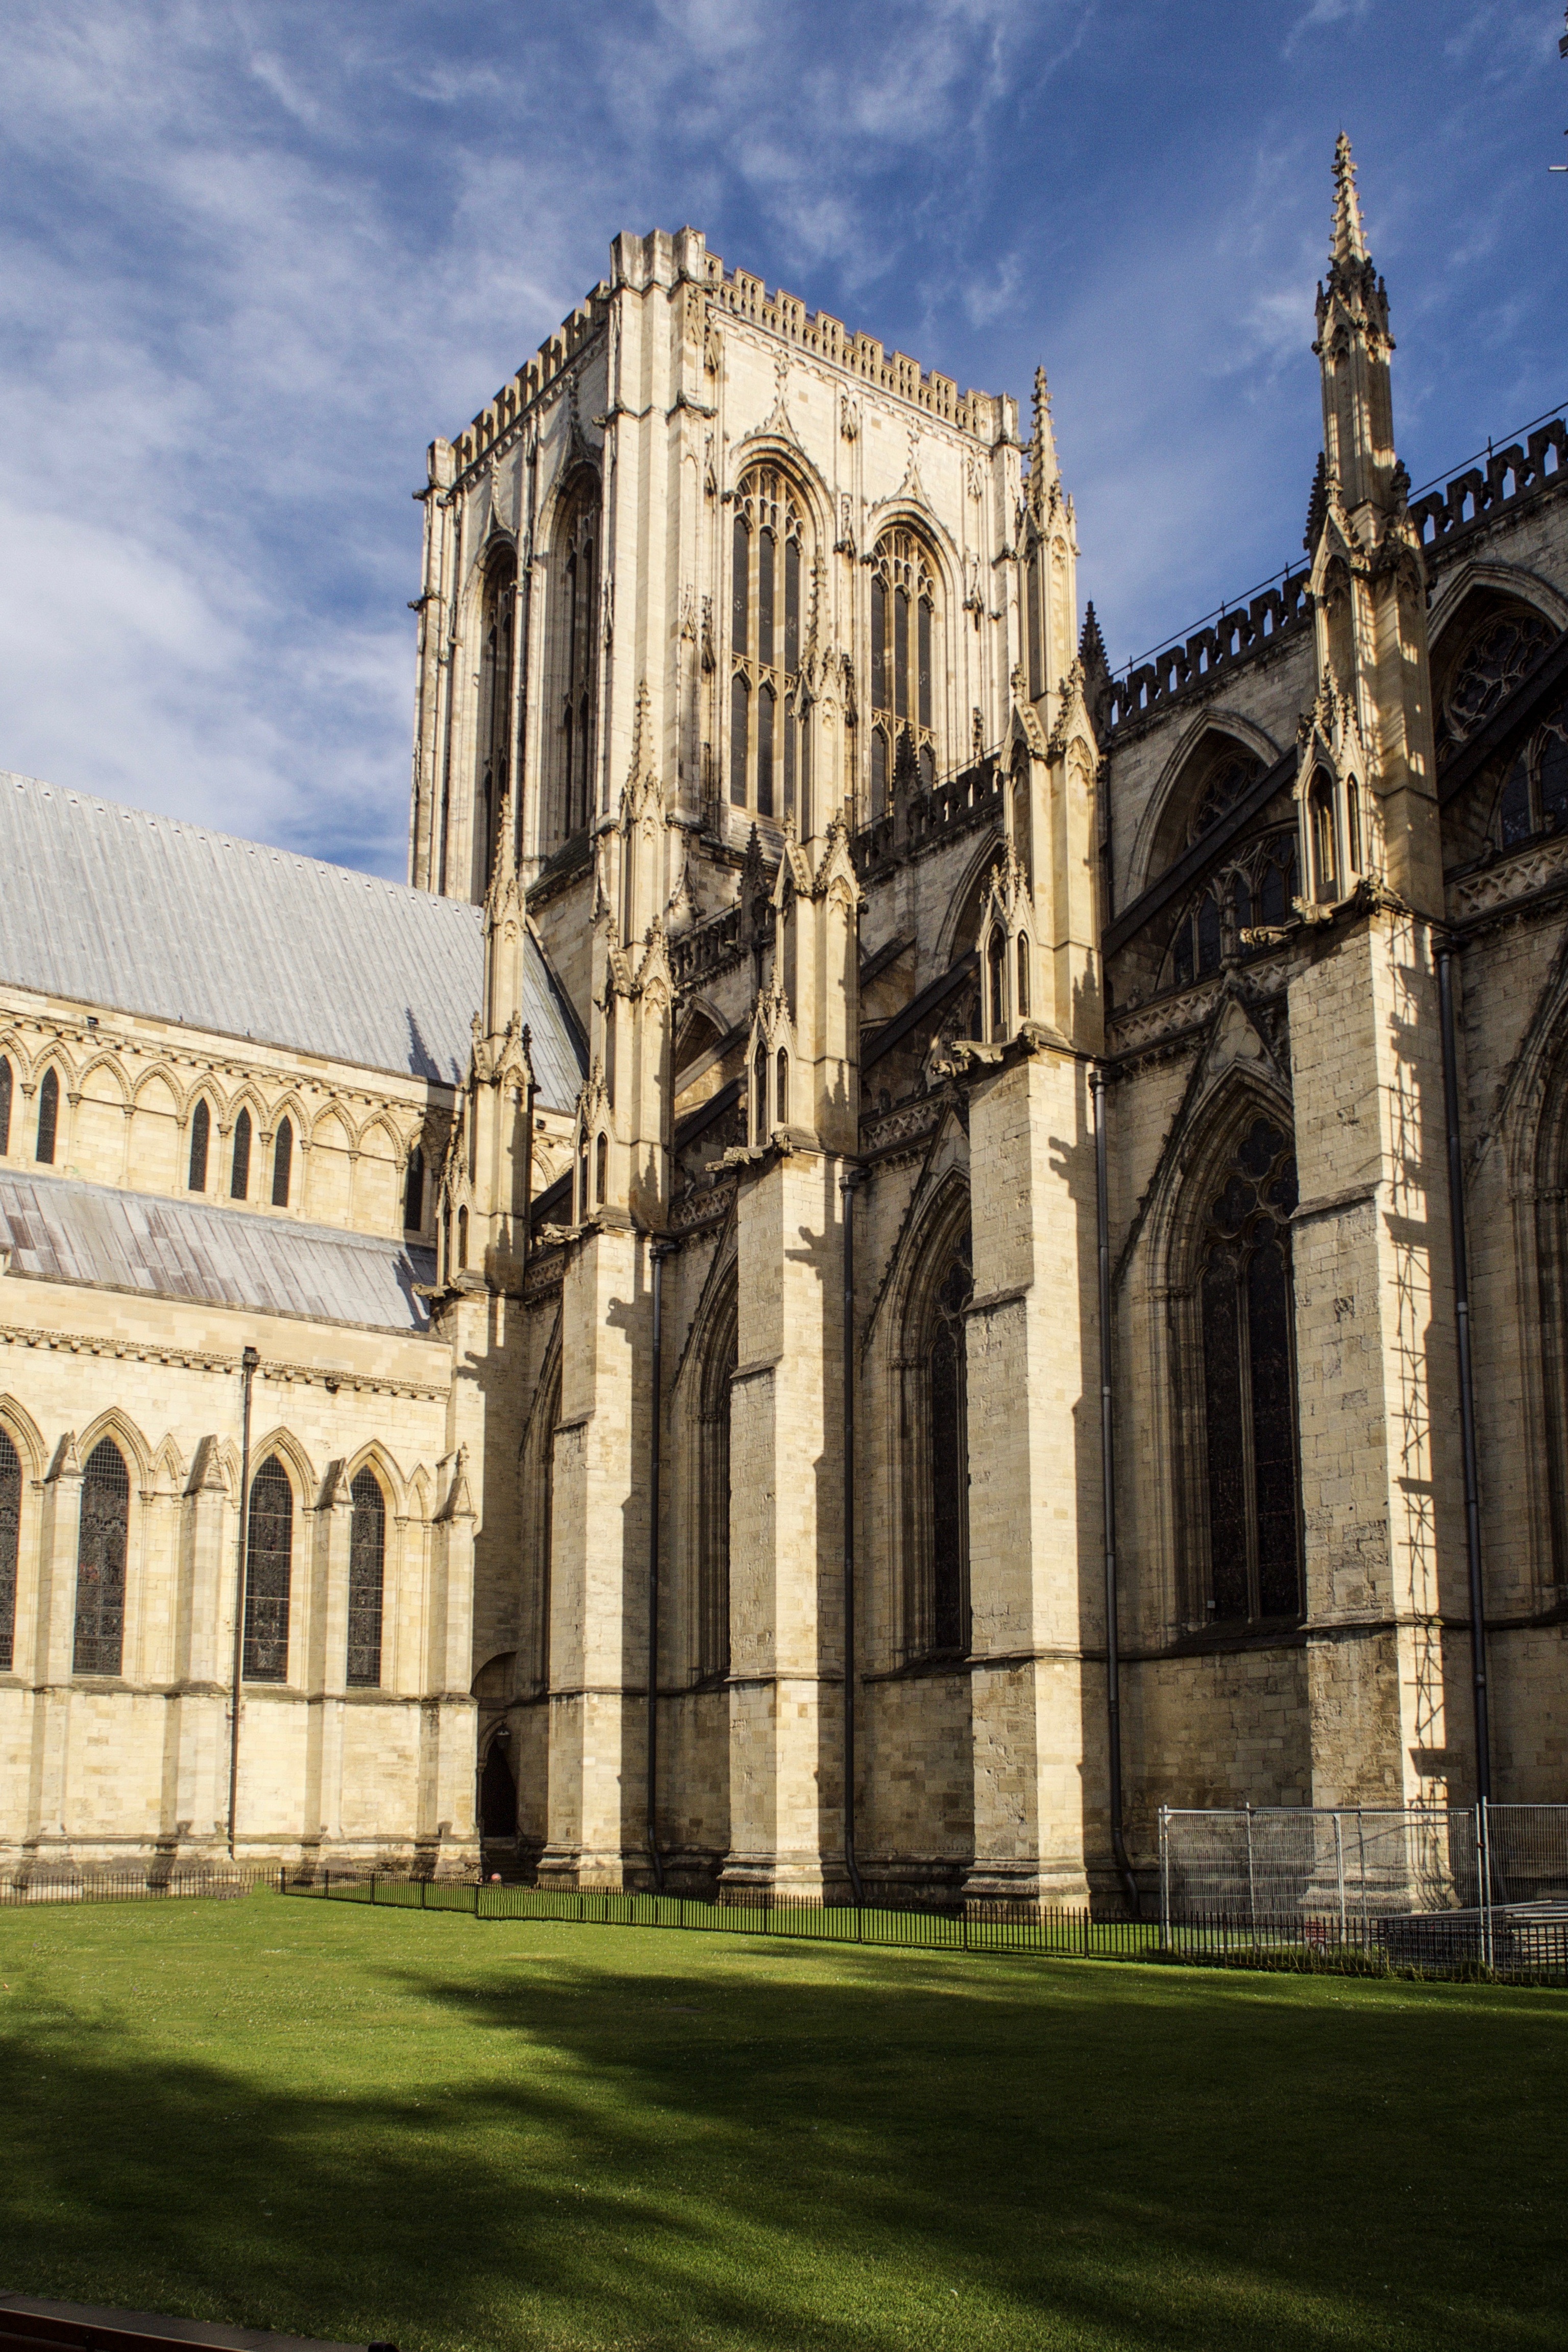
architecture, building, chateau, palace, landmark, facade, church, cathedral, gothic, place of worship, england, ruins, monastery, abbey, york, middle ages, gothic architecture, stately home, york minster, cathedral of st peter, historic site